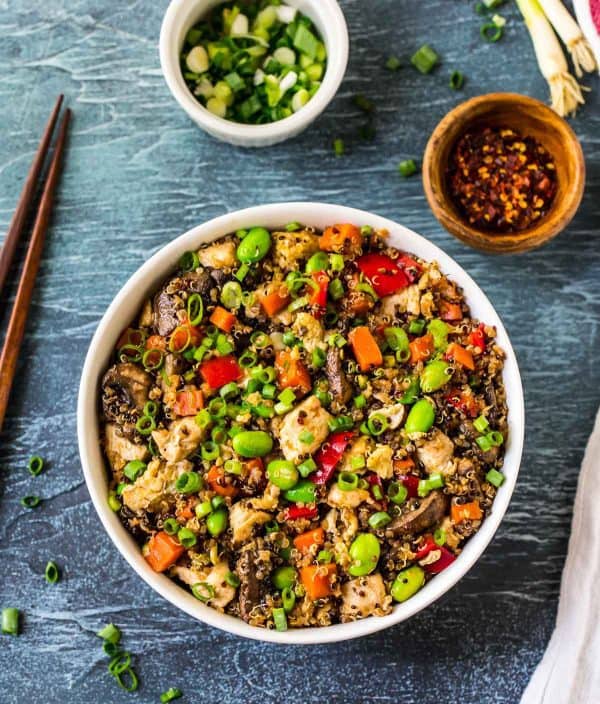
Dish: fried_rice